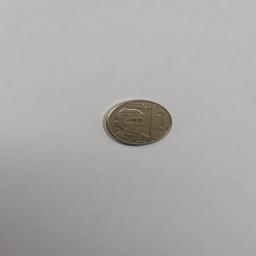
Label: 1_New_Front